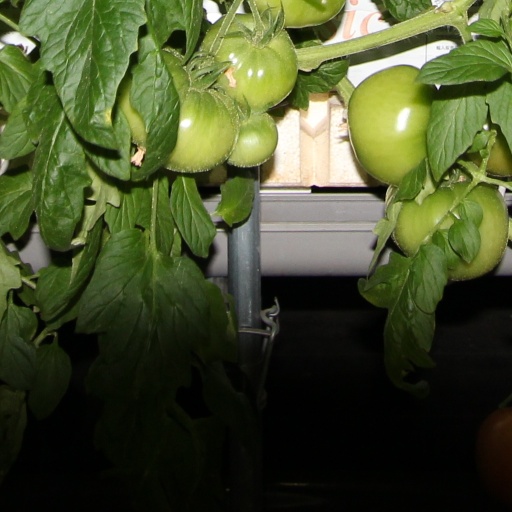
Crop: tomato